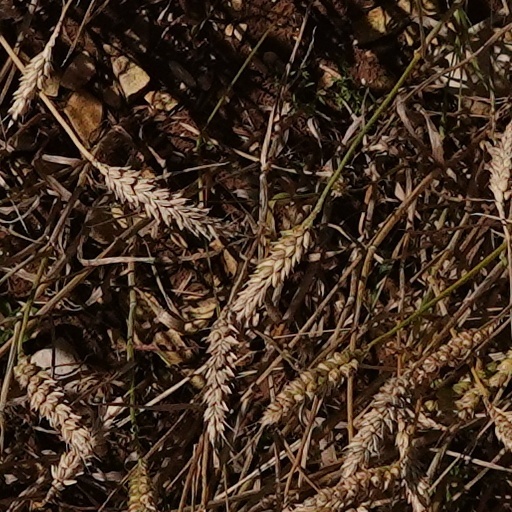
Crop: wheat